Acrosin

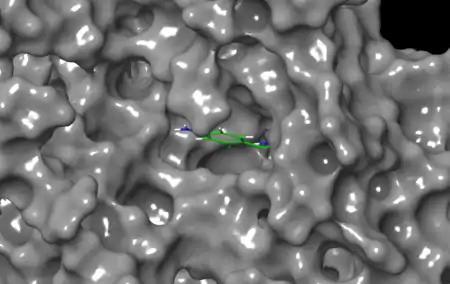
Acrosin active site surface contour, shown with competitive inhibitor benzamidine. Trp-215 "gatekeeper" residue is shown partially occluding the "top" (as pictured here) entrance to the binding cavity.

The catalytic triad consists of residues His-57, Asp-102, and Ser-195. These residues are found in a binding pocket that has been termed the "S1" pocket, consistent with the naming scheme that has been adopted for other proteases. The S1 pocket regulates acrosin's specificity for Arg and Lys substrates, with a conserved Trp-215 serving as a "gatekeeper" residue for the binding site entrance.